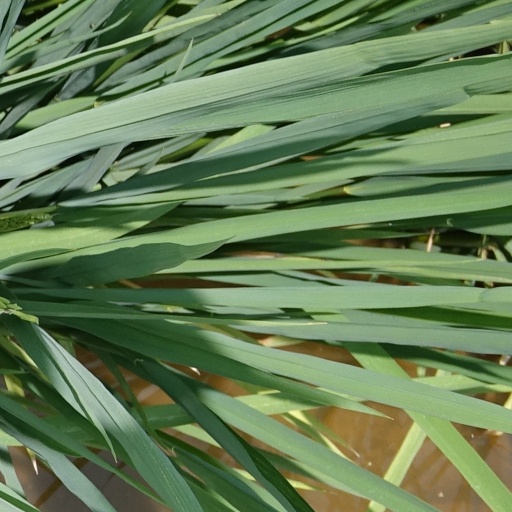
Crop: rice